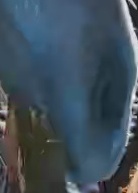
Face region: mouth_nostrils (mouth_chin_nostrils_and_profile)
Pain indicator: moderately_present